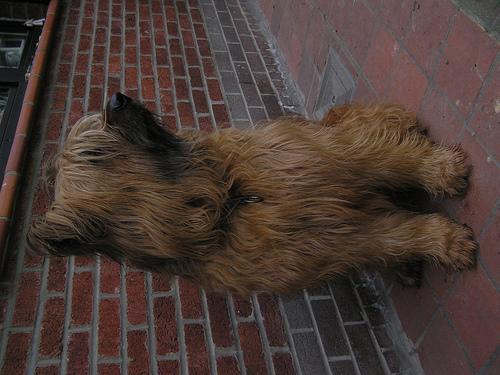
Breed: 230-n000041-briard